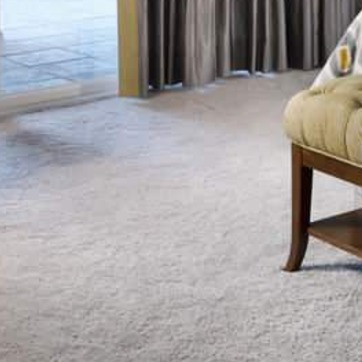
Material: carpet